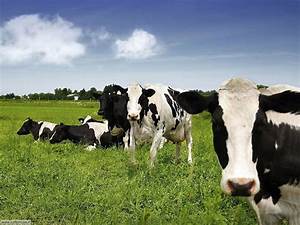
Label: cow